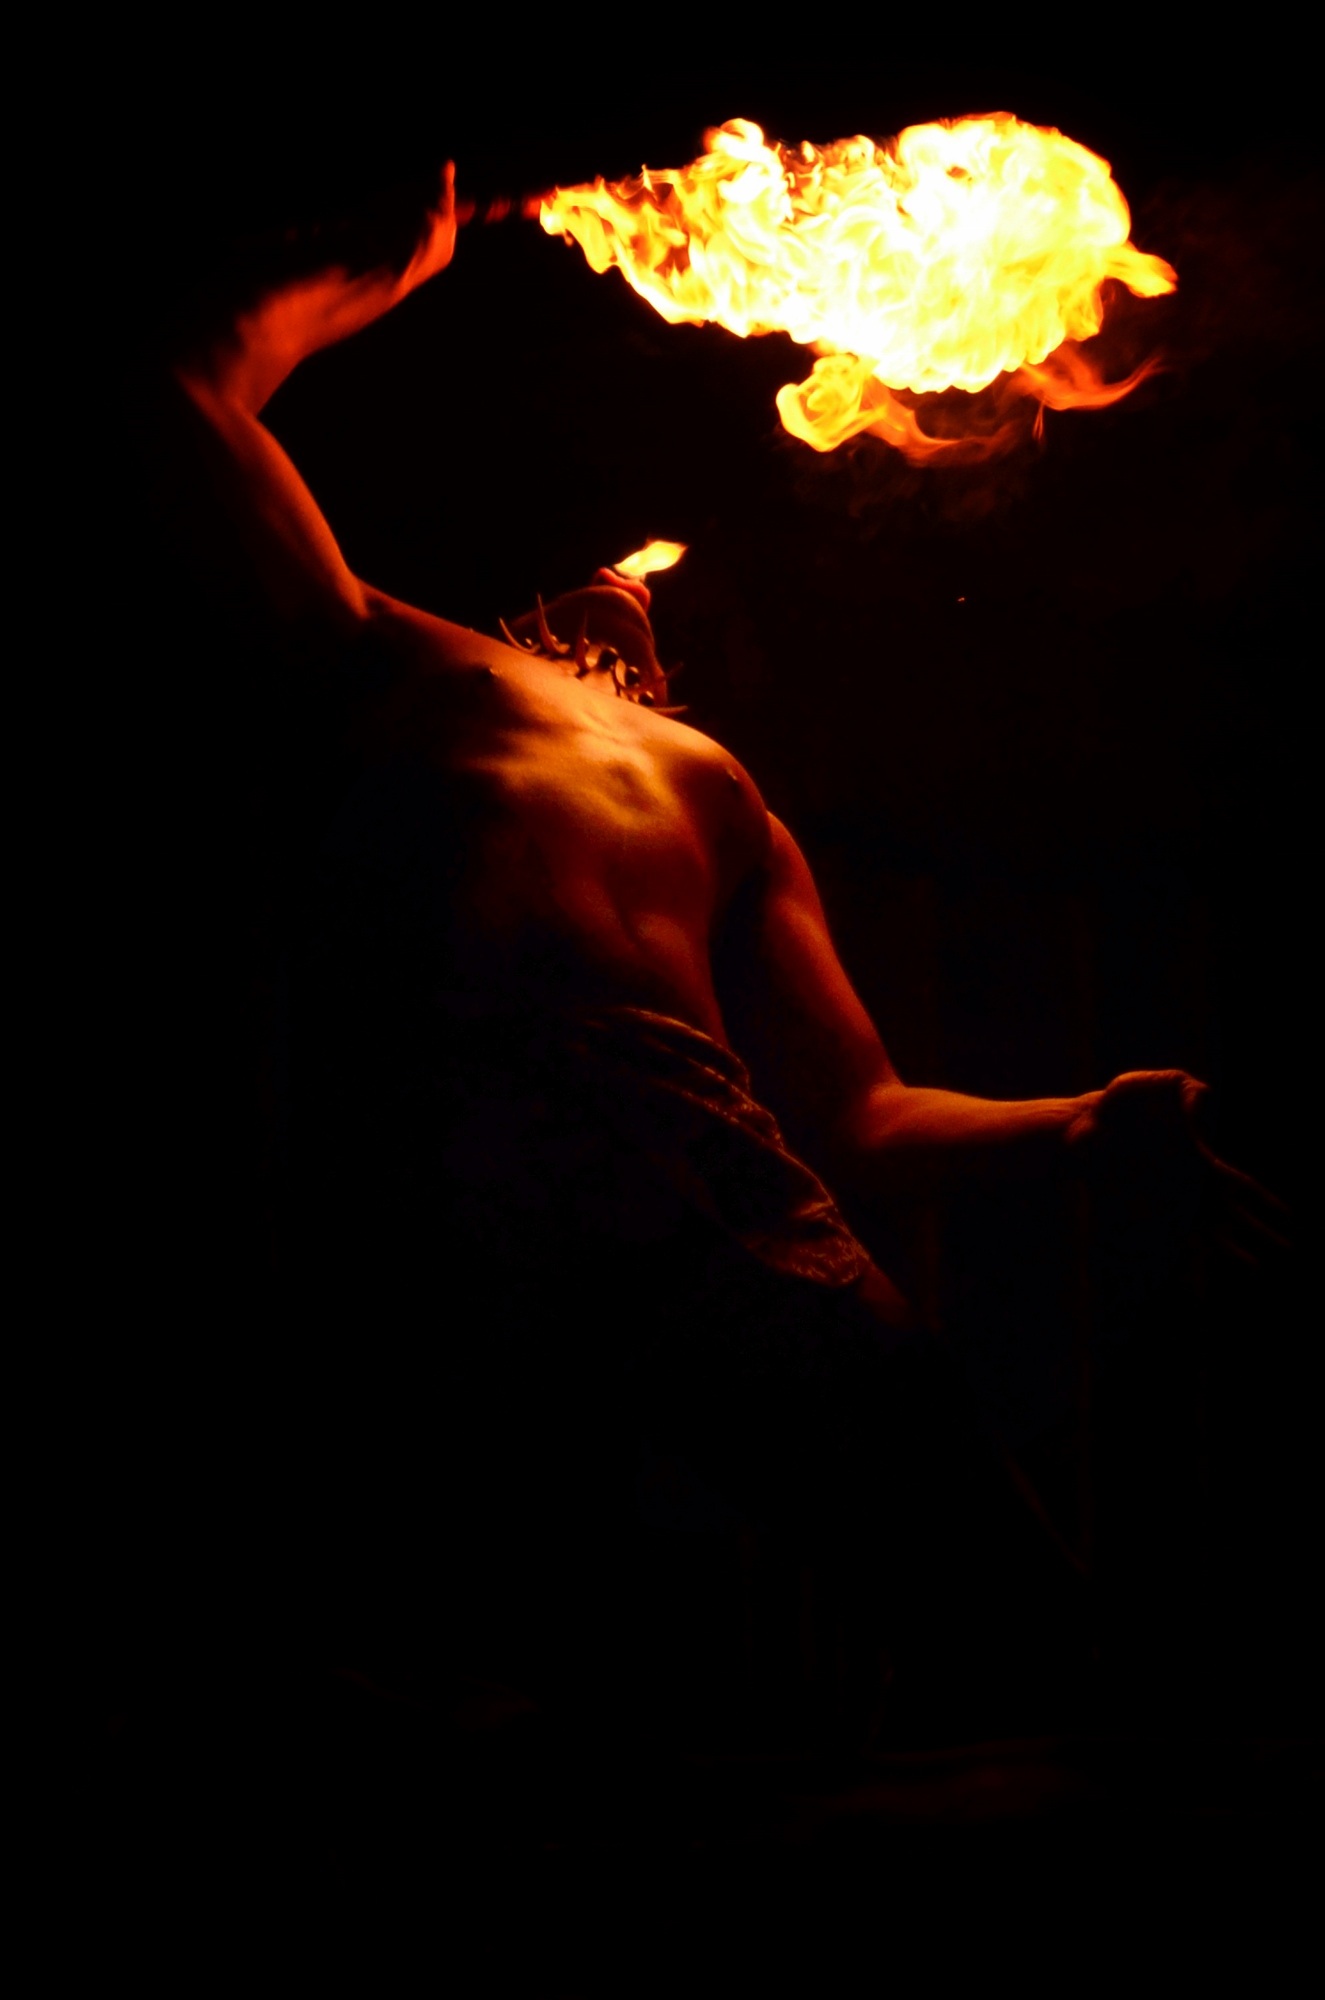
flame, fire, darkness, hawaii, torch, performance, geological phenomenon, modern dance, luau